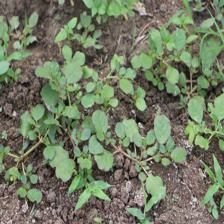
Label: BroadLeafWeed